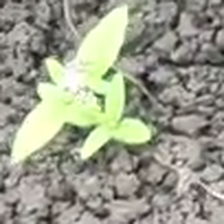
Weed species: Lamber_Quarter_plant(Chenopodium )